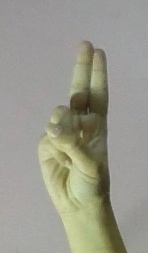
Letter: taa